Departments of the Second Mexican Empire

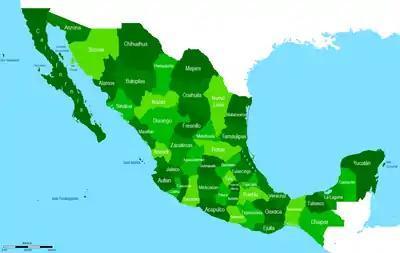
The fifty departments of the Mexican Empire

The departments of the Second Mexican Empire were the administrative divisions that the nation was organized into during the short rule of Emperor Maximilian I. He commissioned Mexican scholar Manuel Orozco y Berra to draw boundaries based on geography of Mexico. Each of the 50 departments was to be governed by a prefect. There were many new departments in the plan, carved out of existing Mexican states: Acapulco, Álamos, Arizona, Autlán, Batopilas, Coalcomán, Ejutla, Fresnillo, Huejuquilla, Iturbide, La Laguna, Mapimí, Matamoros, Matehuala, Mazatlán, Nazas, El Potosí, Tancítaro, Tehuantepec, Teposcolula, Toluca, Tula, Tulancingo, Tuxpan, and Valle de México (Mexico City). This plan was never implemented in full before the fall of Maximilian's regime and the return of republican rule under President Benito Juárez.